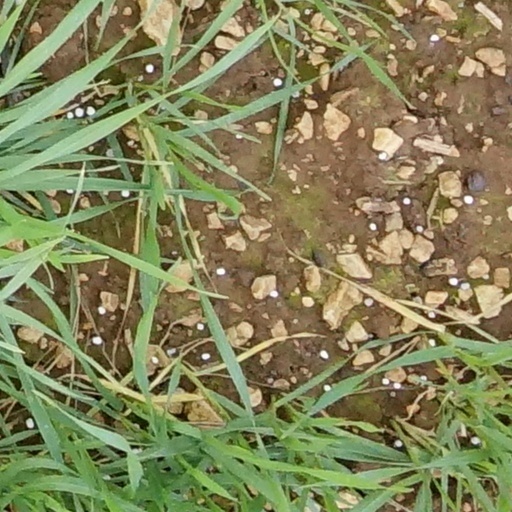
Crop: wheat